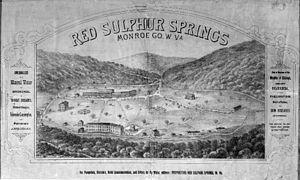
Publicité pour Red Sulphur Springs, Virginie Occidentale, Etats-Unis